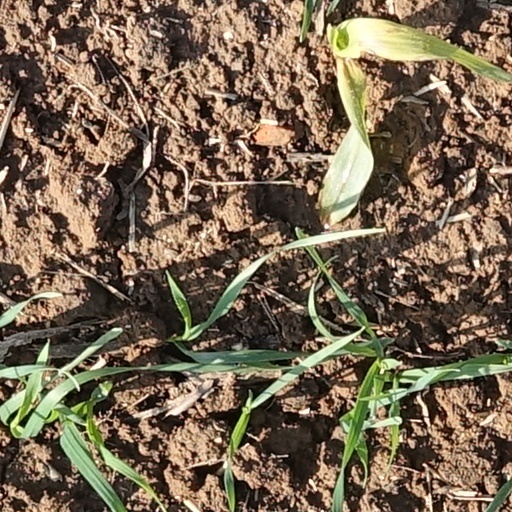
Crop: wheat